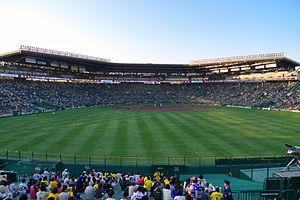
Nishinomiya est une ville de la préfecture de Hyōgo au Japon.